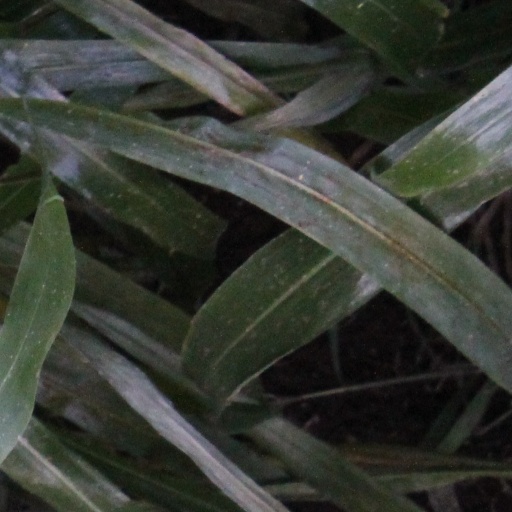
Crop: sorghum